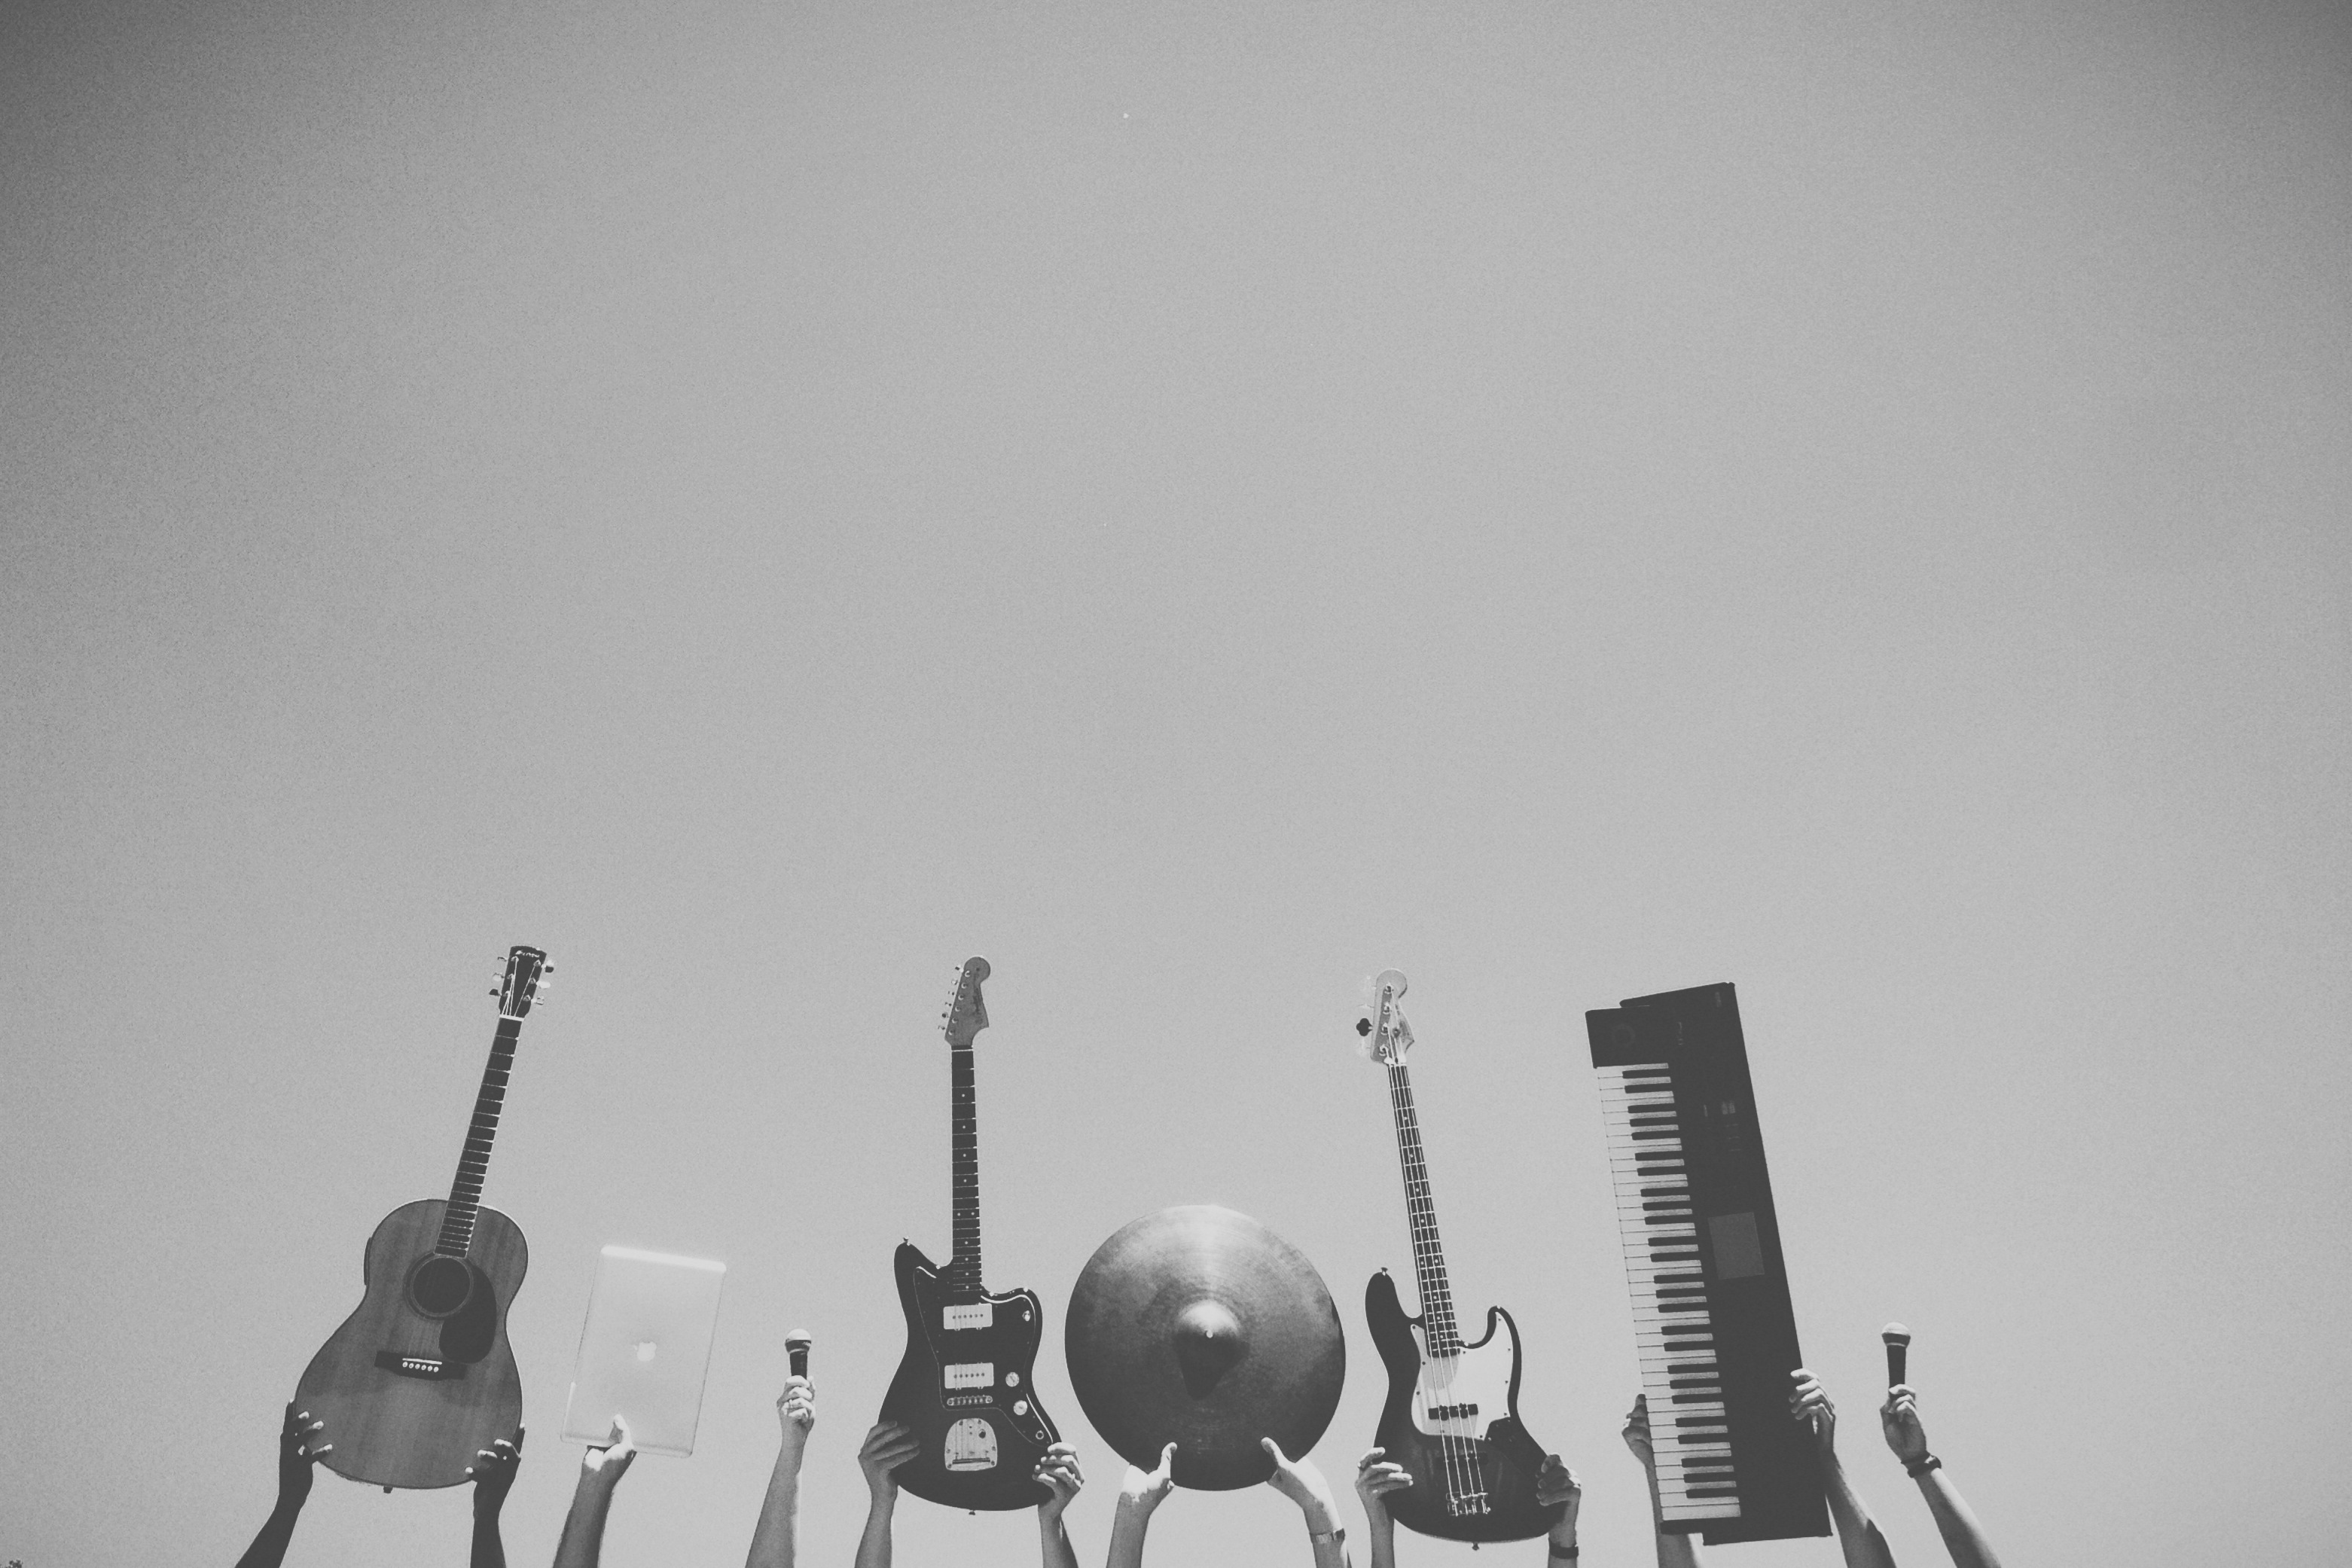
laptop, computer, macbook, apple, music, black and white, keyboard, white, photography, guitar, band, microphone, studio, black, monochrome, musical instrument, drawing, hands, audio, photograph, sound, musicians, image, instruments, shape, cymbal, monochrome photography, string instrument, atmosphere of earth, plucked string instruments, electric guitars, accoustin guitar, cymbols